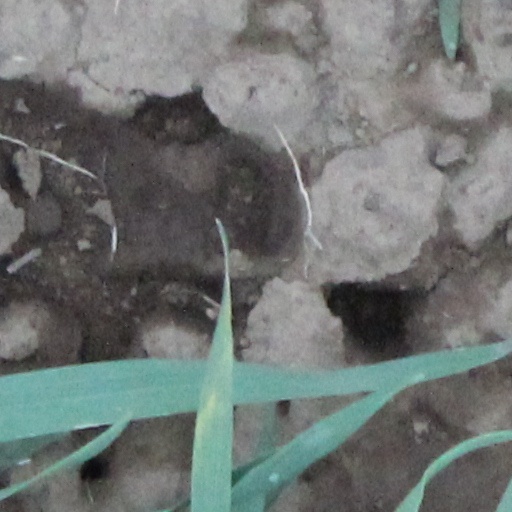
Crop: wheat